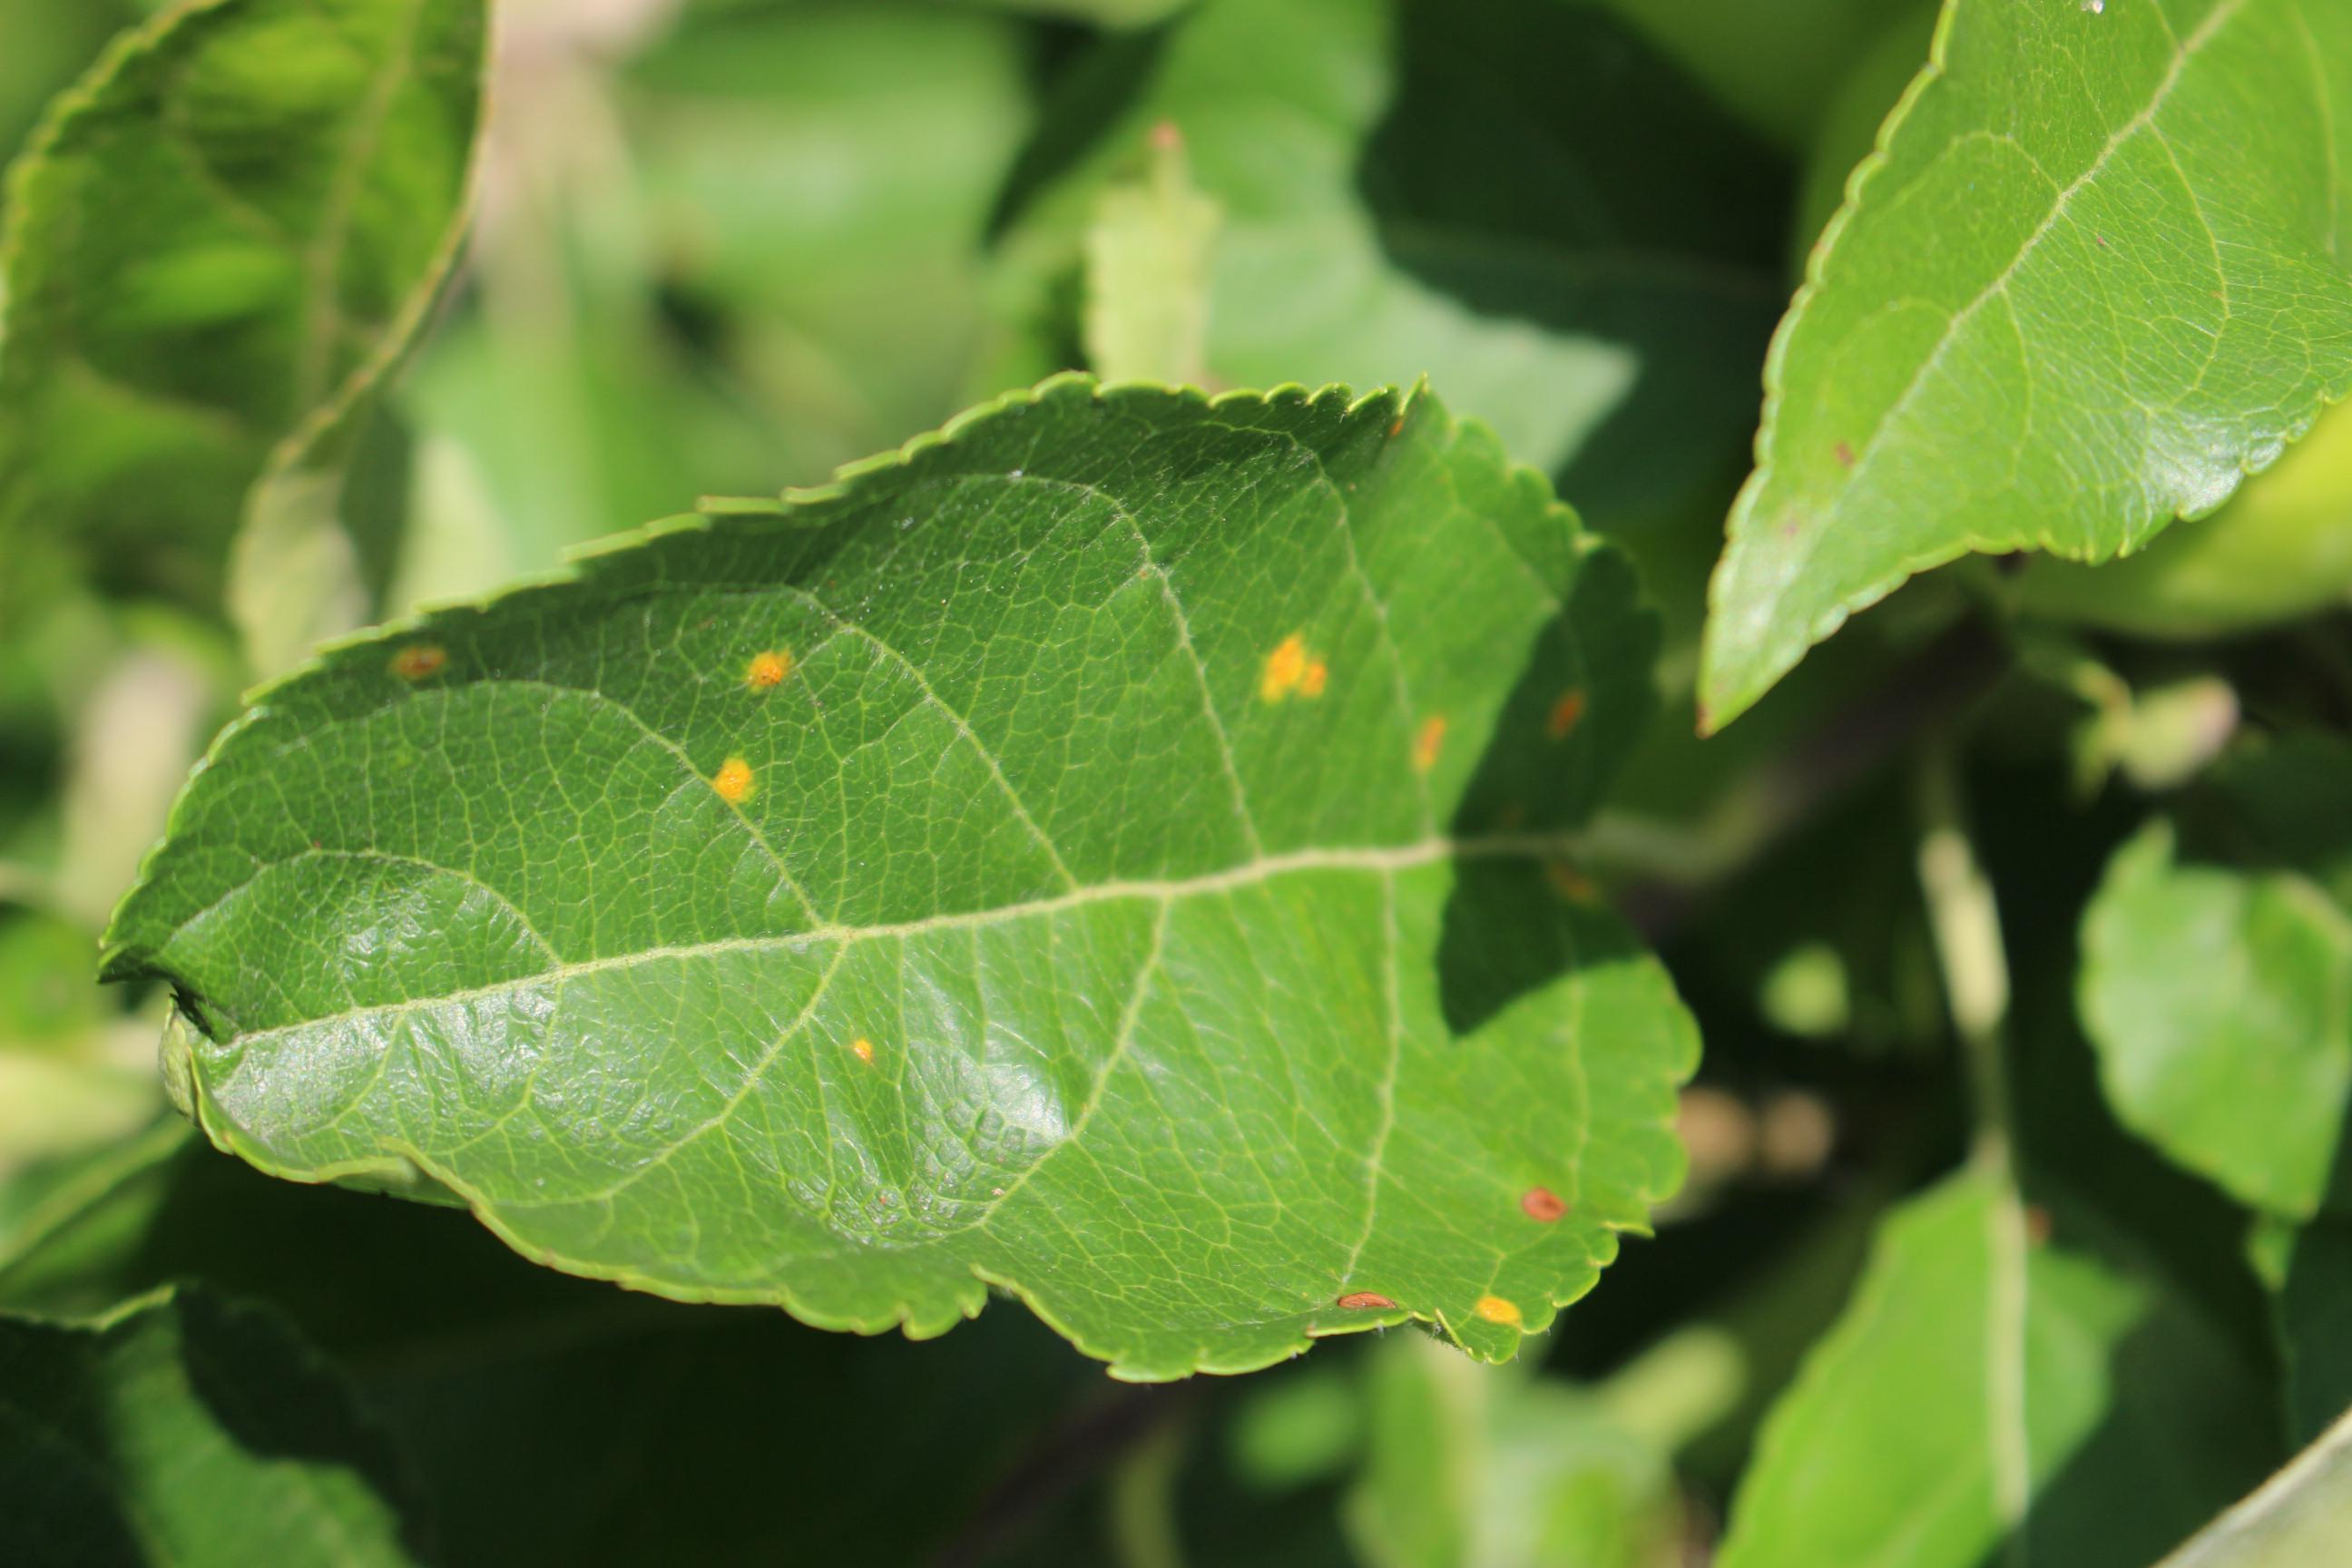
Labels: rust